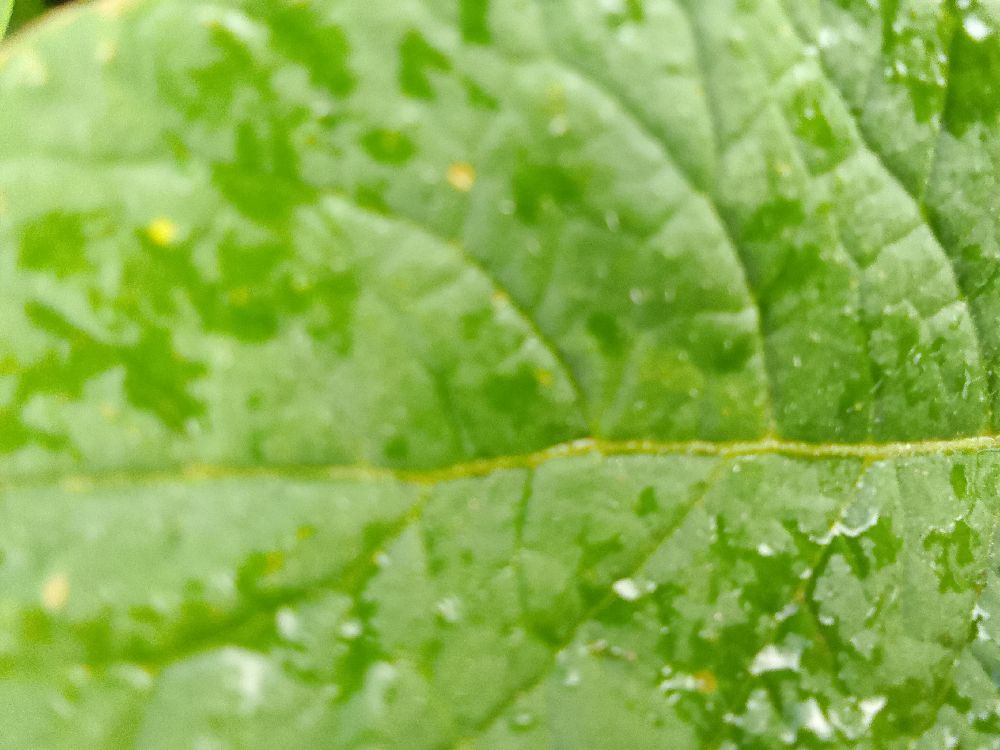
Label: Healthy